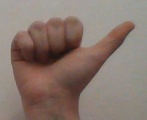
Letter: dhad